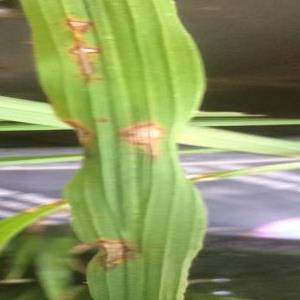
Disease: Blast